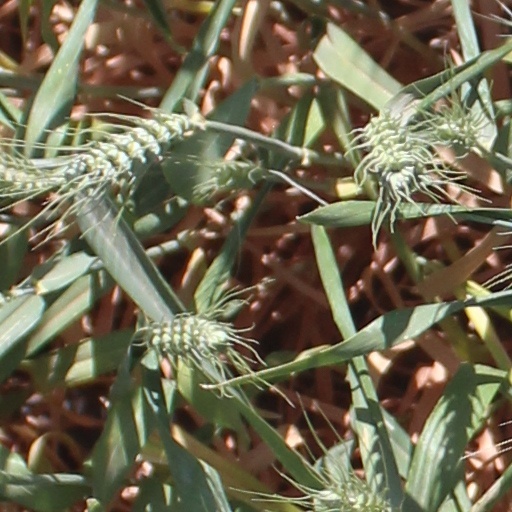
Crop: wheat